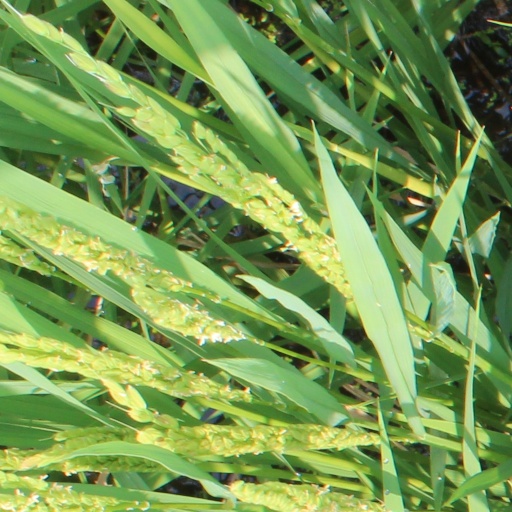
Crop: rice